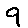
Label: 9